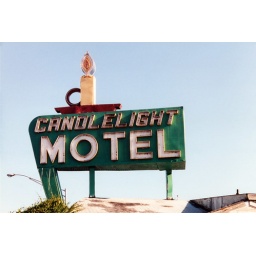
The Candlelight Motel sign &lt;s&gt;somewhere on the west coast of Florida. Taken in 2003.&lt;/s&gt;. Taken in October 2001 in Columbus, Georgia.